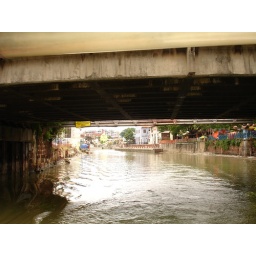
under a bridge looking at the river